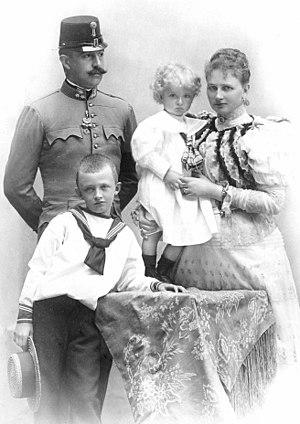
La princesse Marie-Josèphe de Saxe, née le 31 mai 1867 à Dresde, et morte le 28 mai 1944 à Erlangen, quatrième fille du roi Georges Ier de Saxe et de Marie-Anne de Portugal, est un membre de la Maison de Wettin.
Charles François Joseph de Habsbourg-Lorraine, né à Persenbeug le 17 août 1887 et mort à Funchal le 1ᵉʳ avril 1922, a été, du 22 novembre 1916 au 12 novembre 1918, empereur d'Autriche sous le nom de Charles Iᵉʳ, roi de Hongrie sous le nom de Charles IV et roi de Bohême sous le nom de Charles III. Il fut le dernier empereur ou roi de ces États.